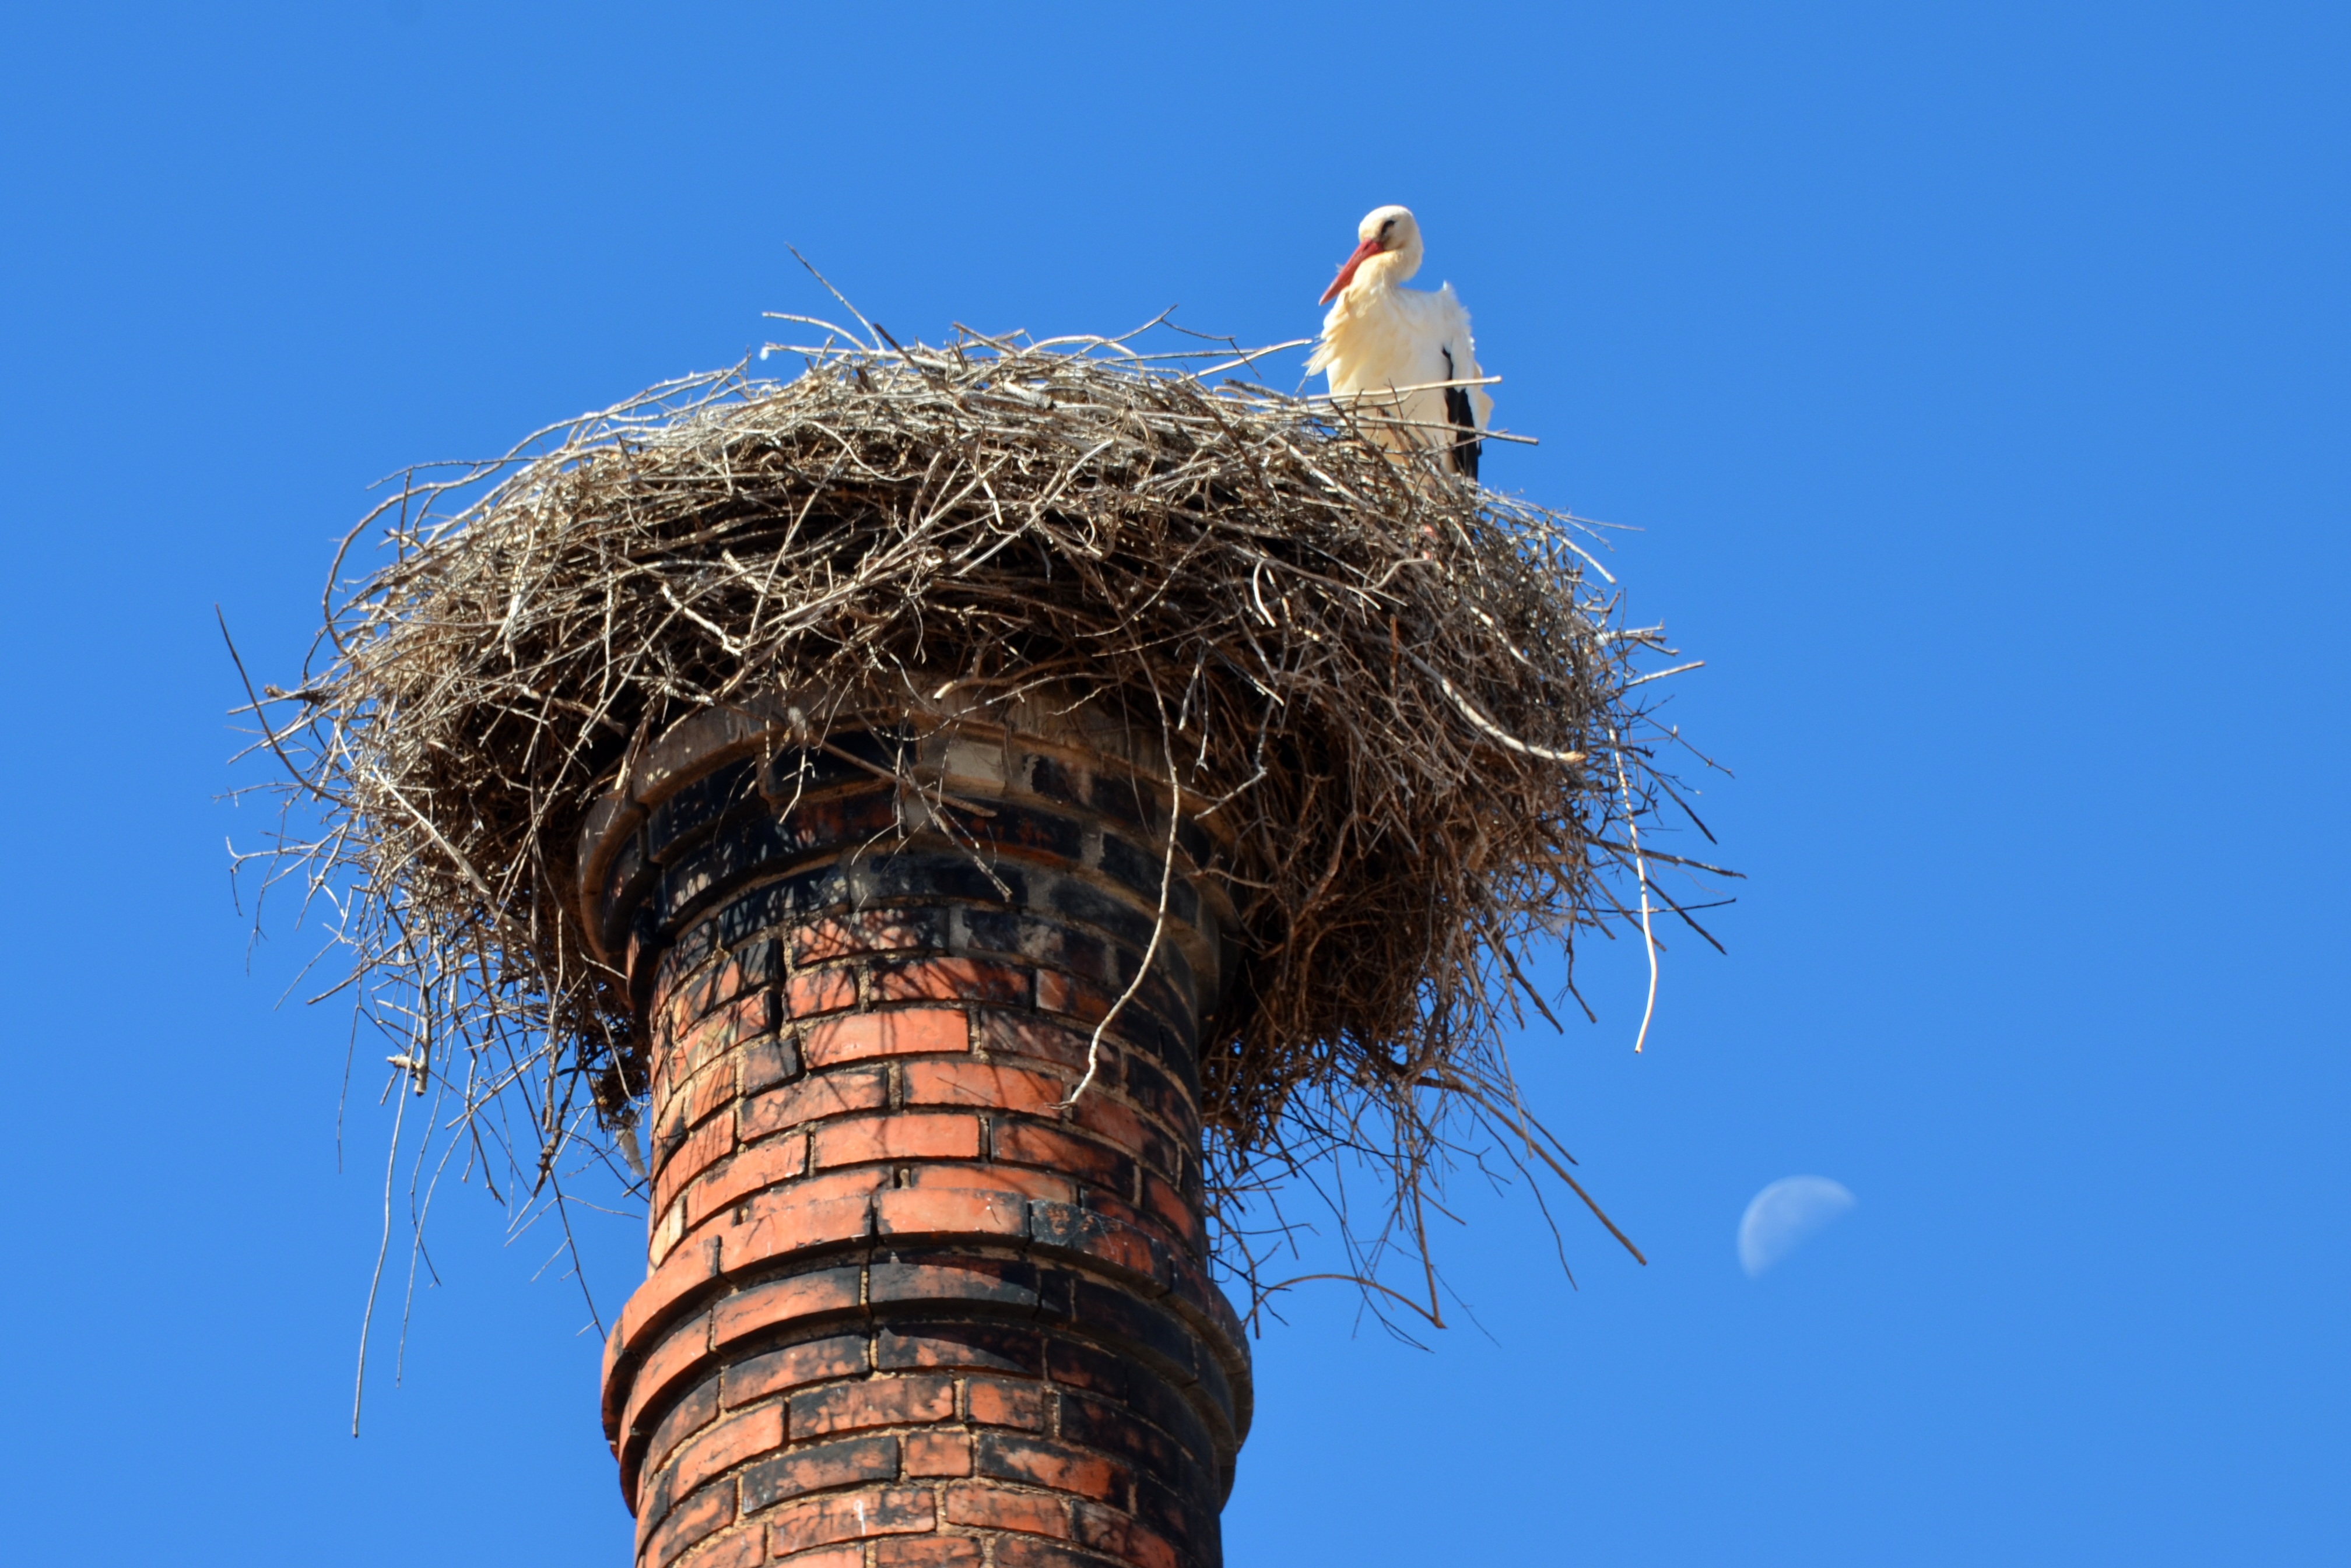
nature, branch, bird, summer, beak, fireplace, fauna, stork, animals, bill, nest, birth, storks, rattle stork, storchennest, ciconiiformes